Sky position (RA, Dec in degrees): 152.582, 14.956
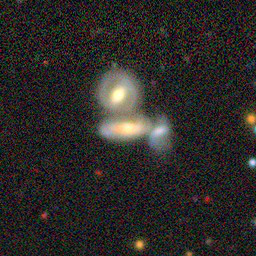
Galaxy morphology: Merging Galaxies